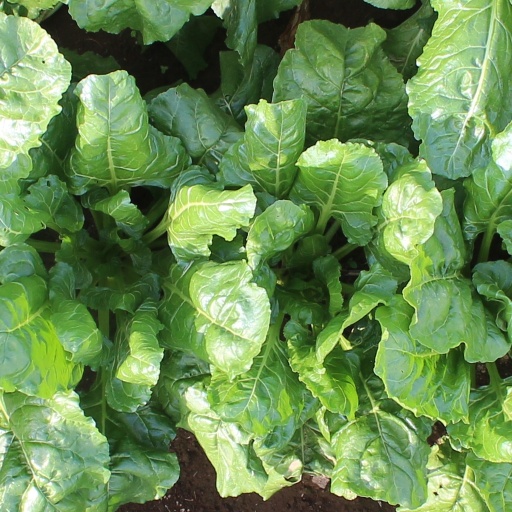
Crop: sugar beet